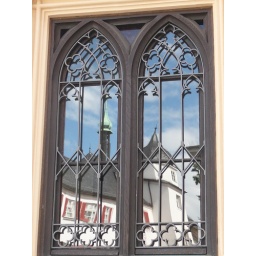
...with some AN'ANASHAs in front of the glass in which the building opposite is reflected. AN'ANASHA is the energy of gratitude